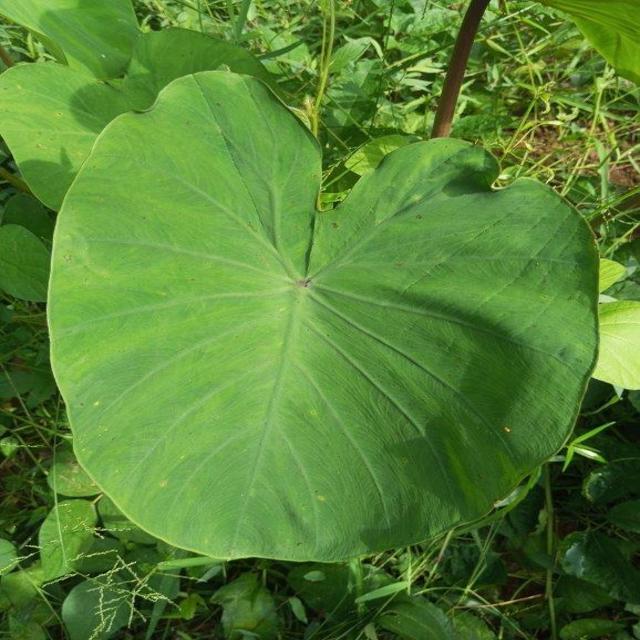
Label: Healthy